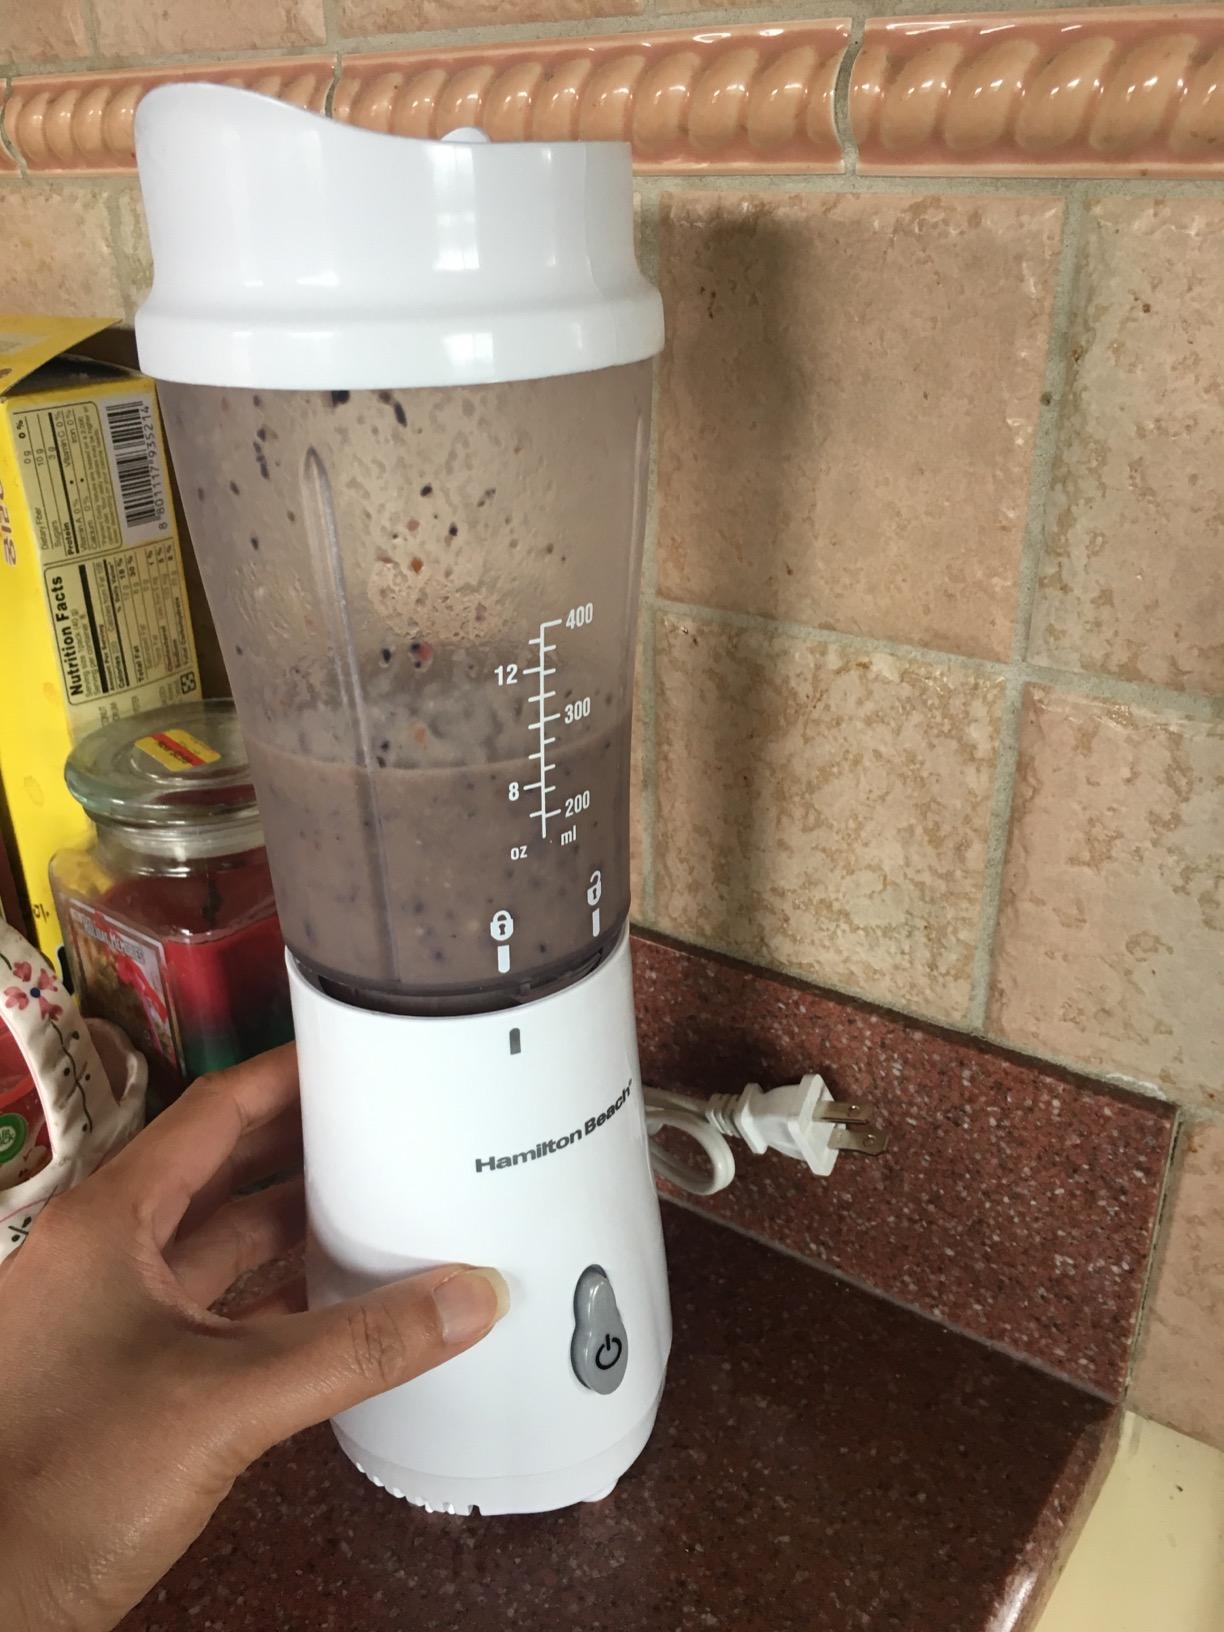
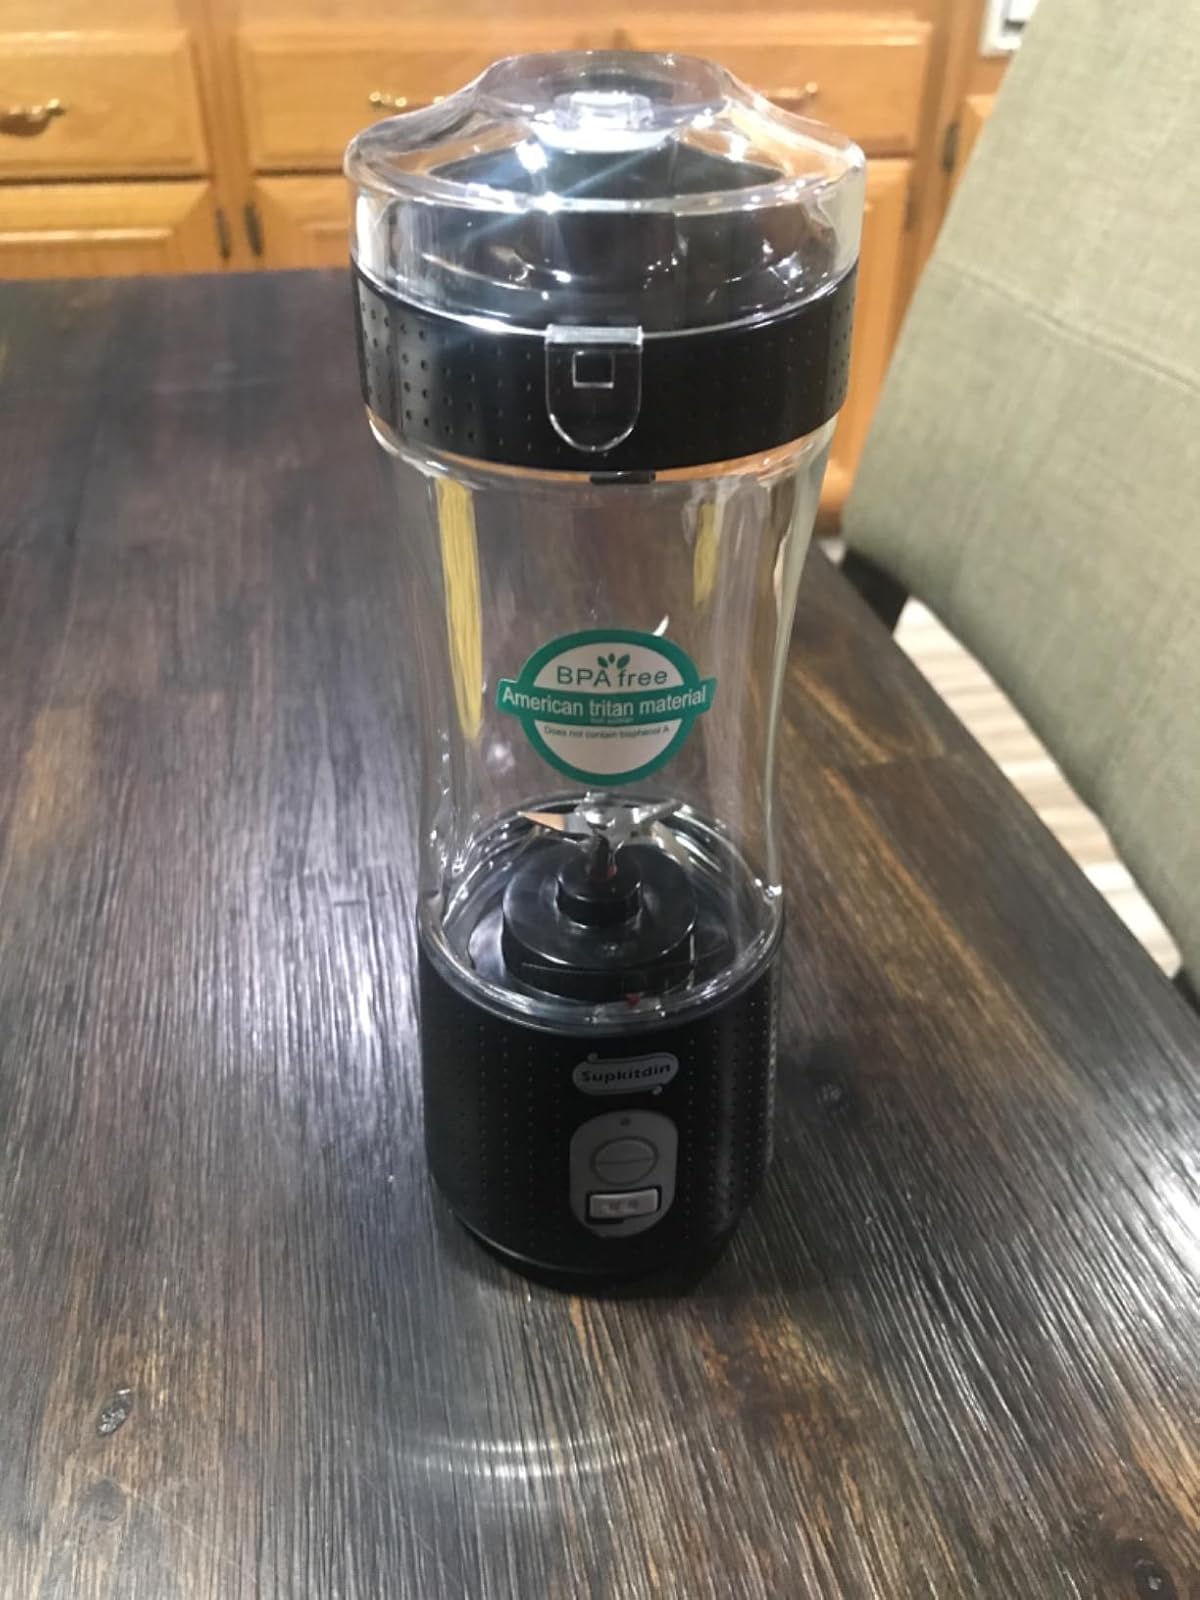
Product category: items_blender
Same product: no